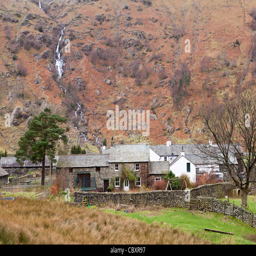
village - the wettest inhabited place annual rainfall inches